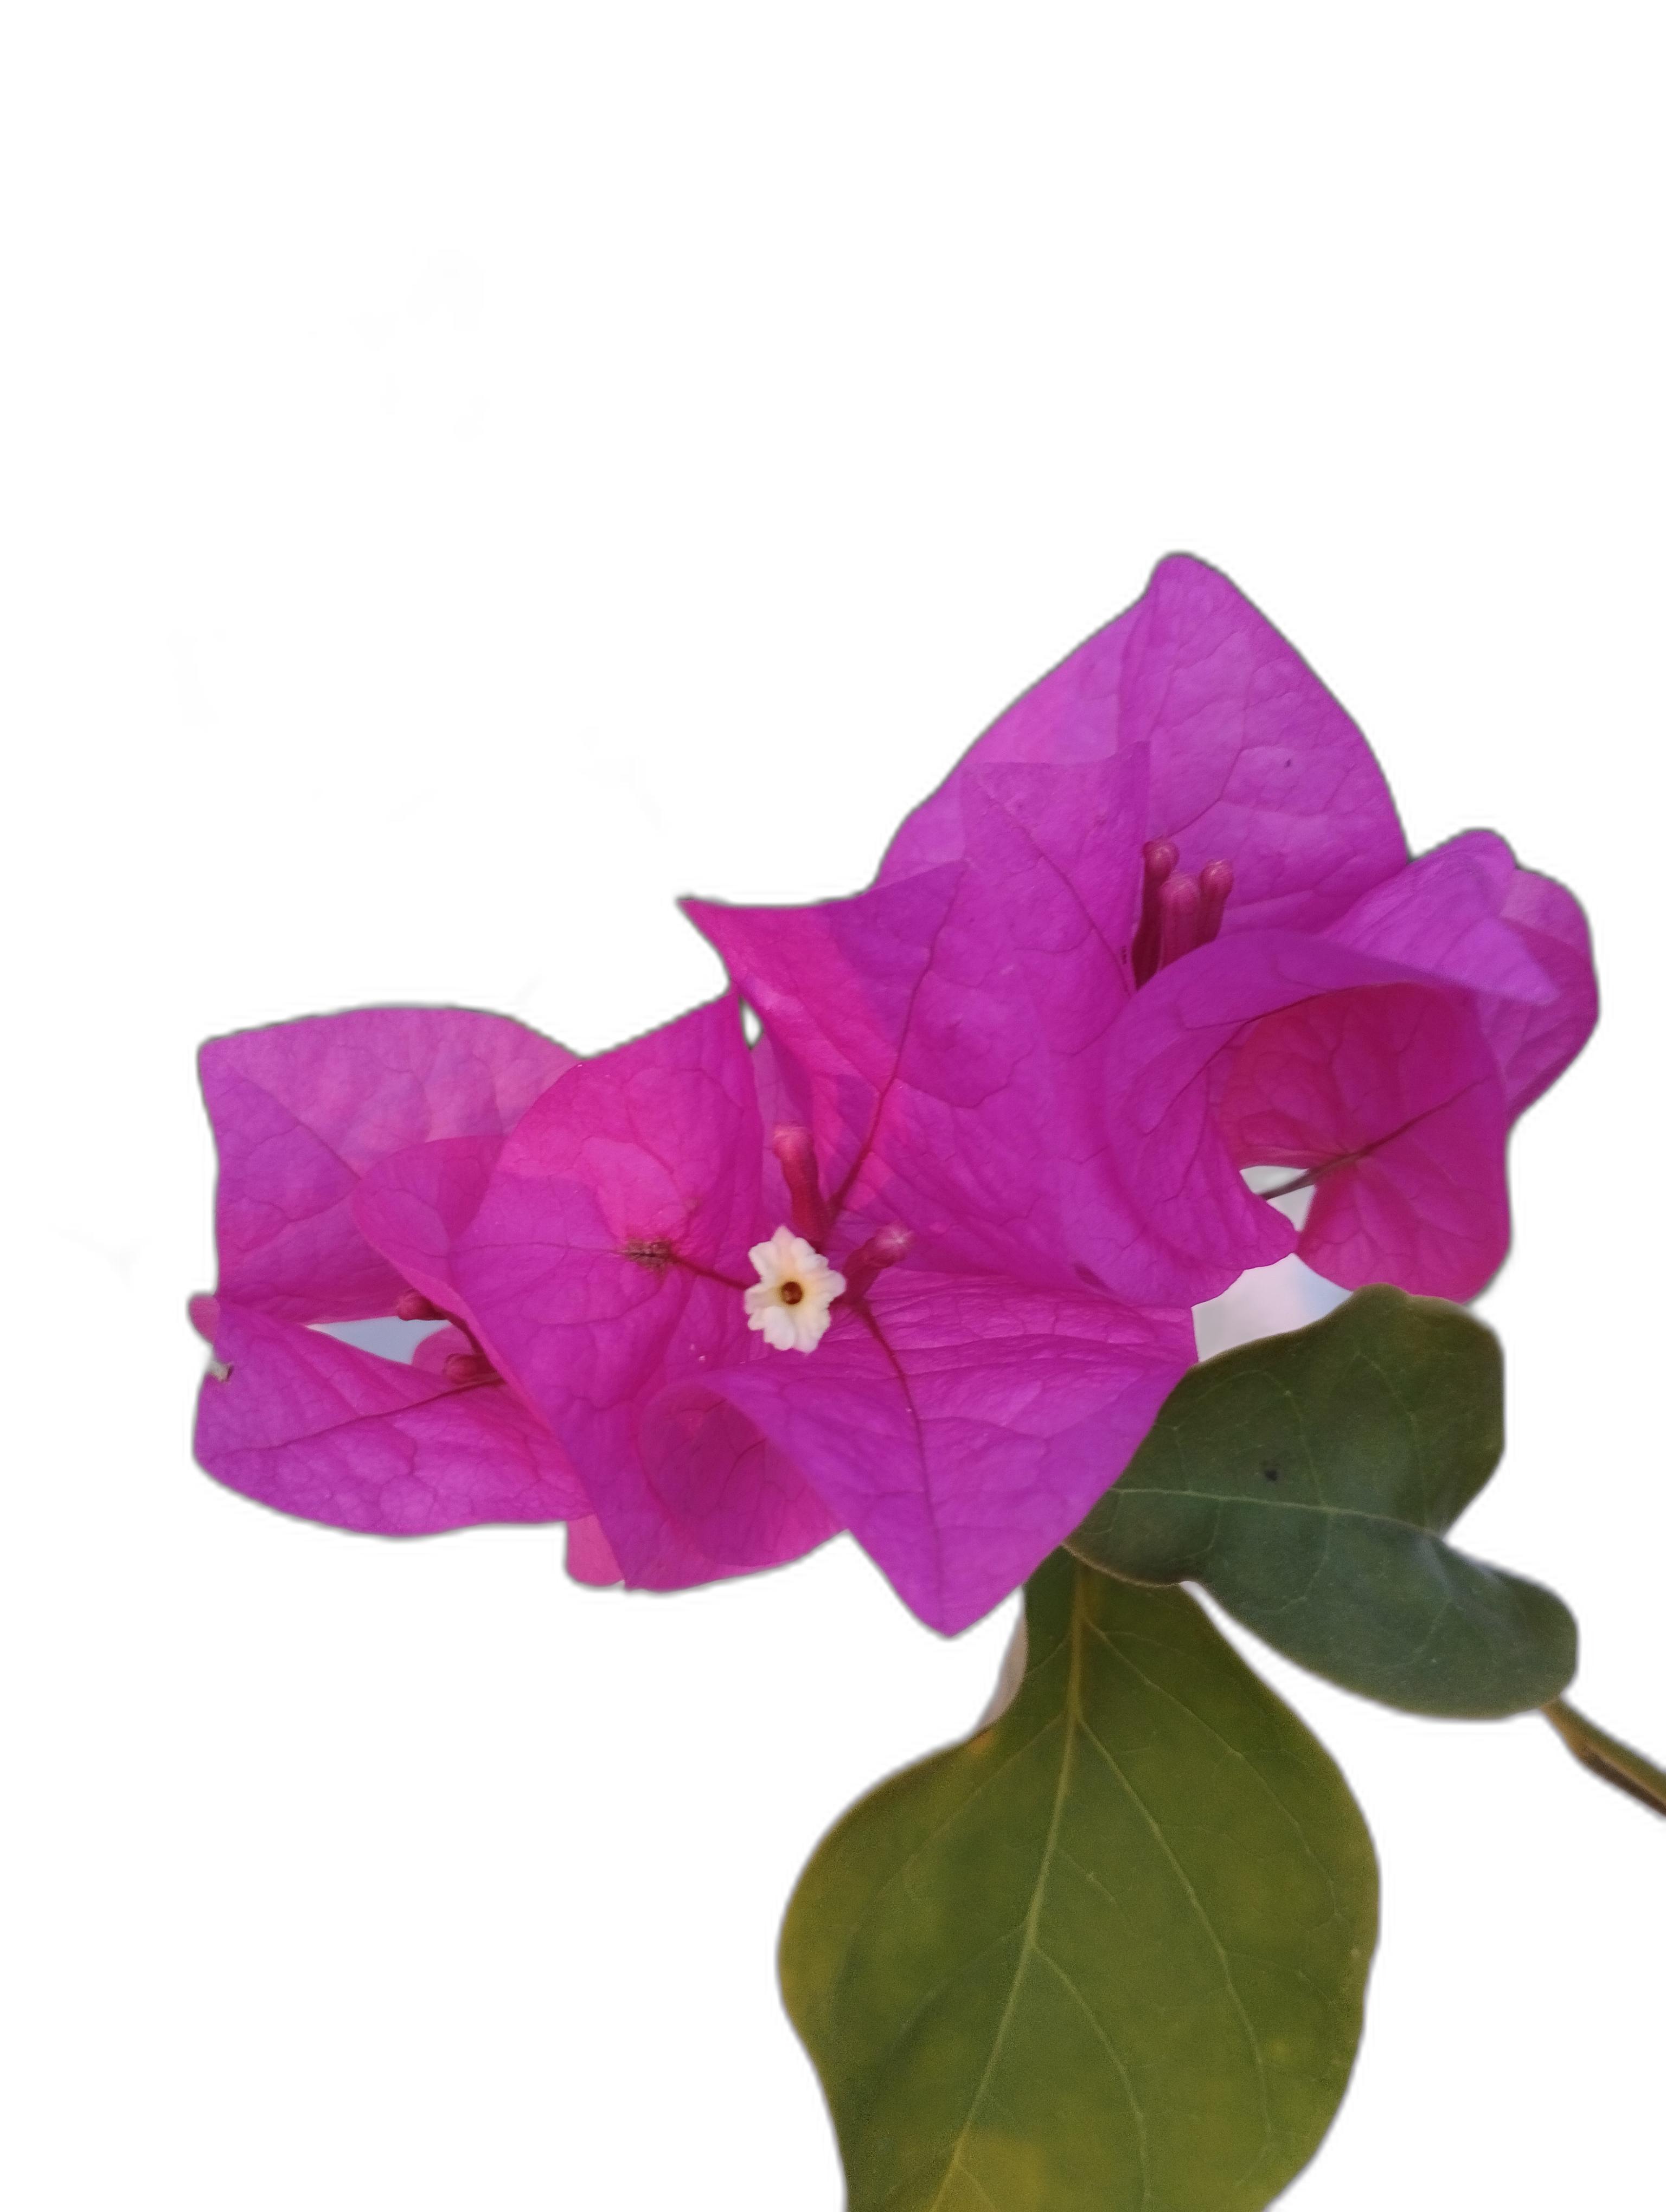
Label: Bougainvillea